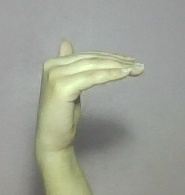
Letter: khaa